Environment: real
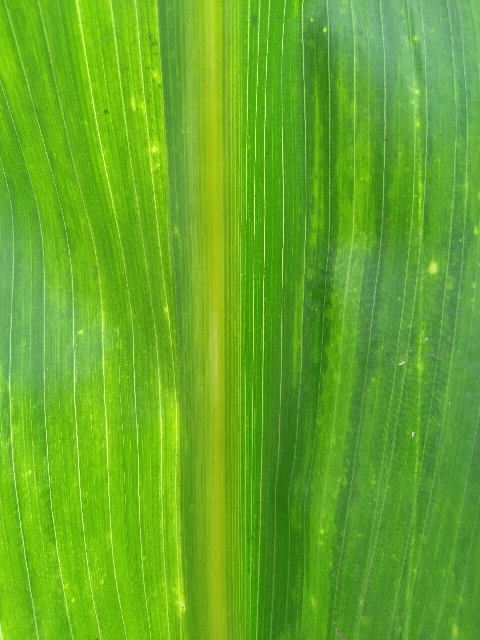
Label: lethal_necrosis